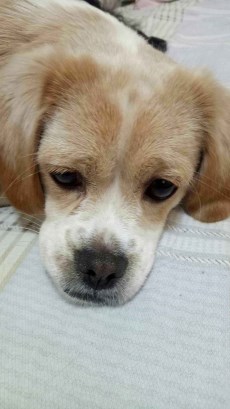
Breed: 3336-n000121-chinese_rural_dog